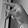
ASL letter: P